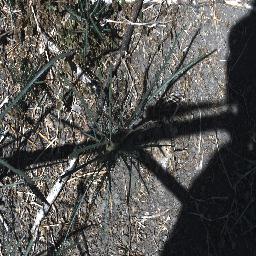
Label: parkinsonia